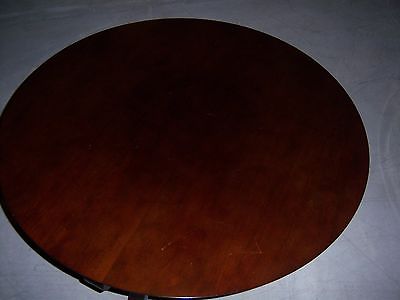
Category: table